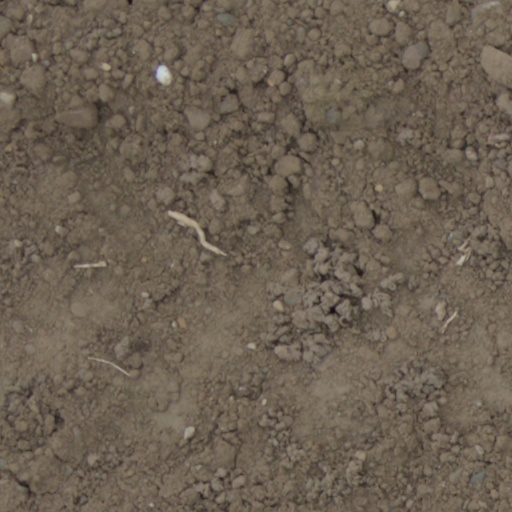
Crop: wheat